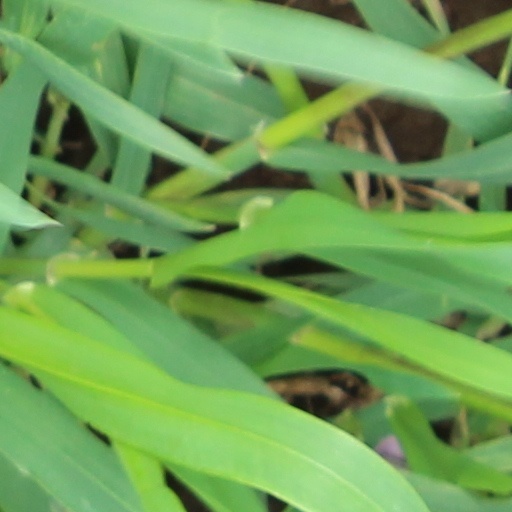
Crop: wheat